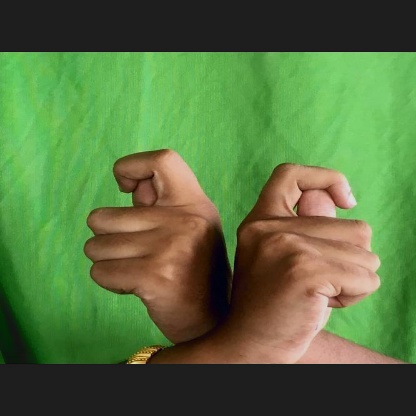
Mudra: Berunda